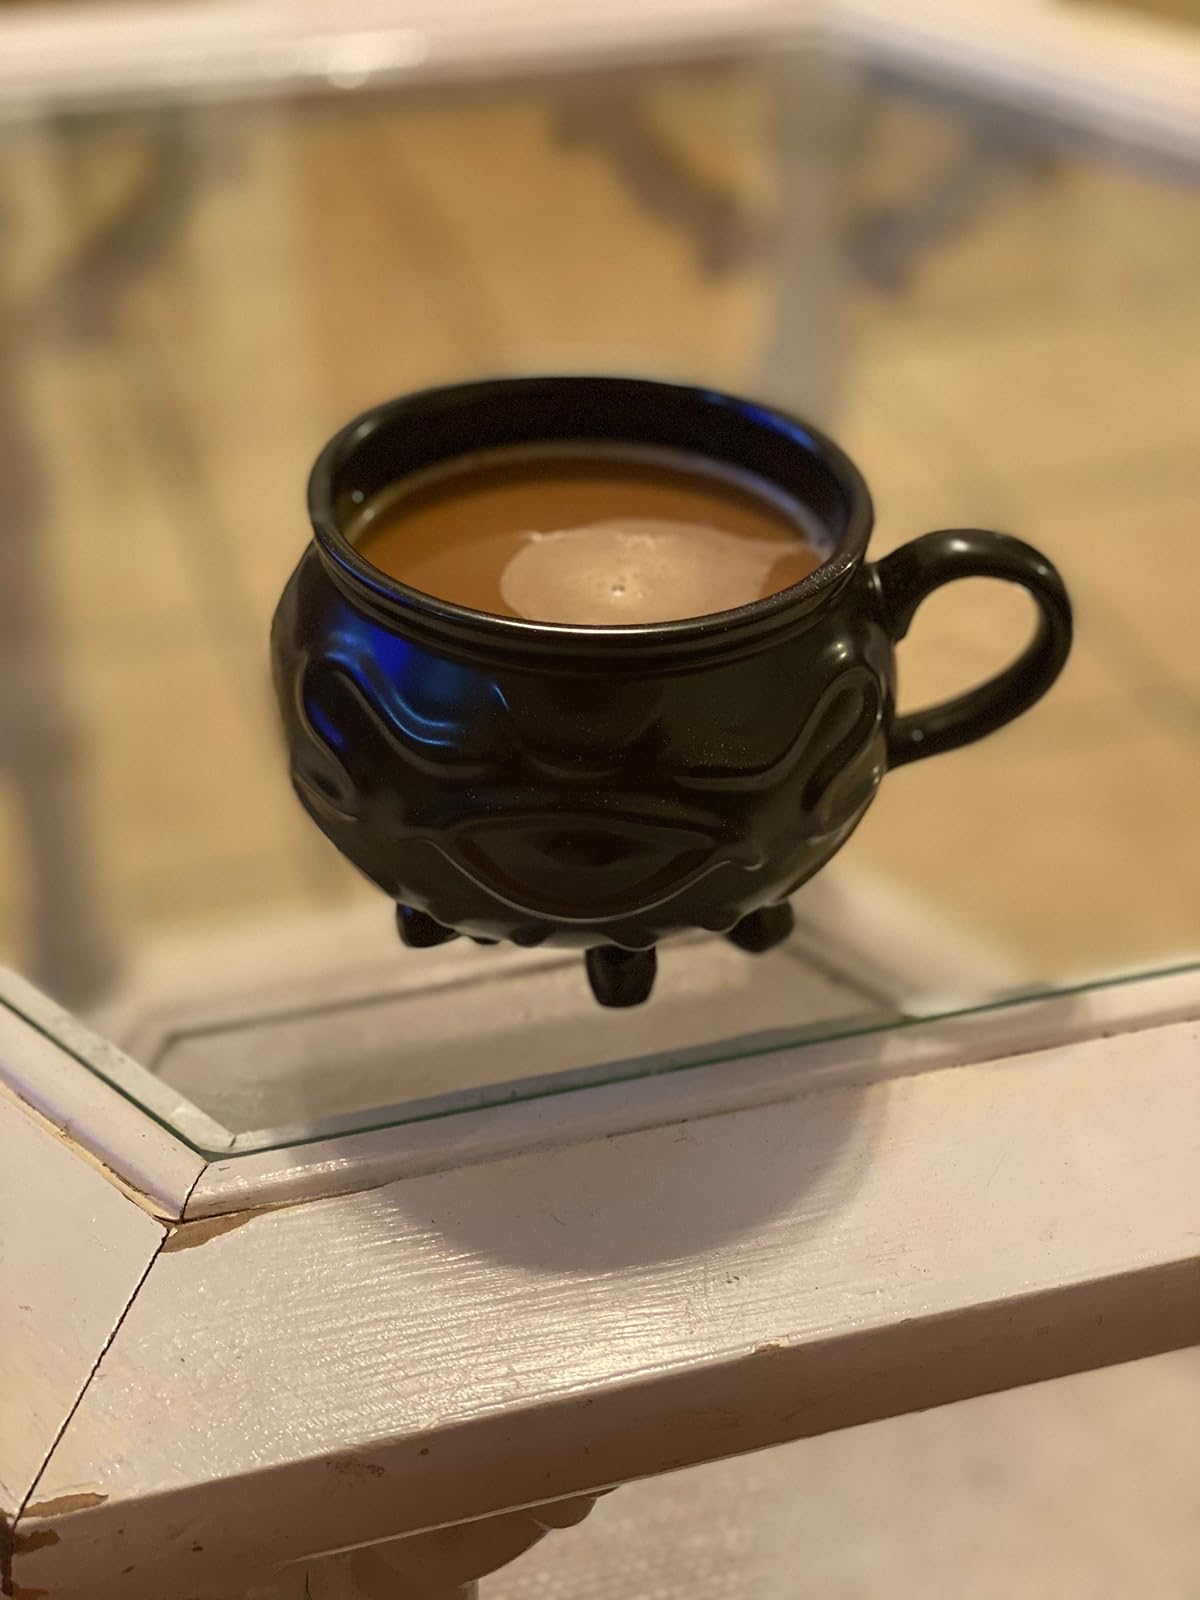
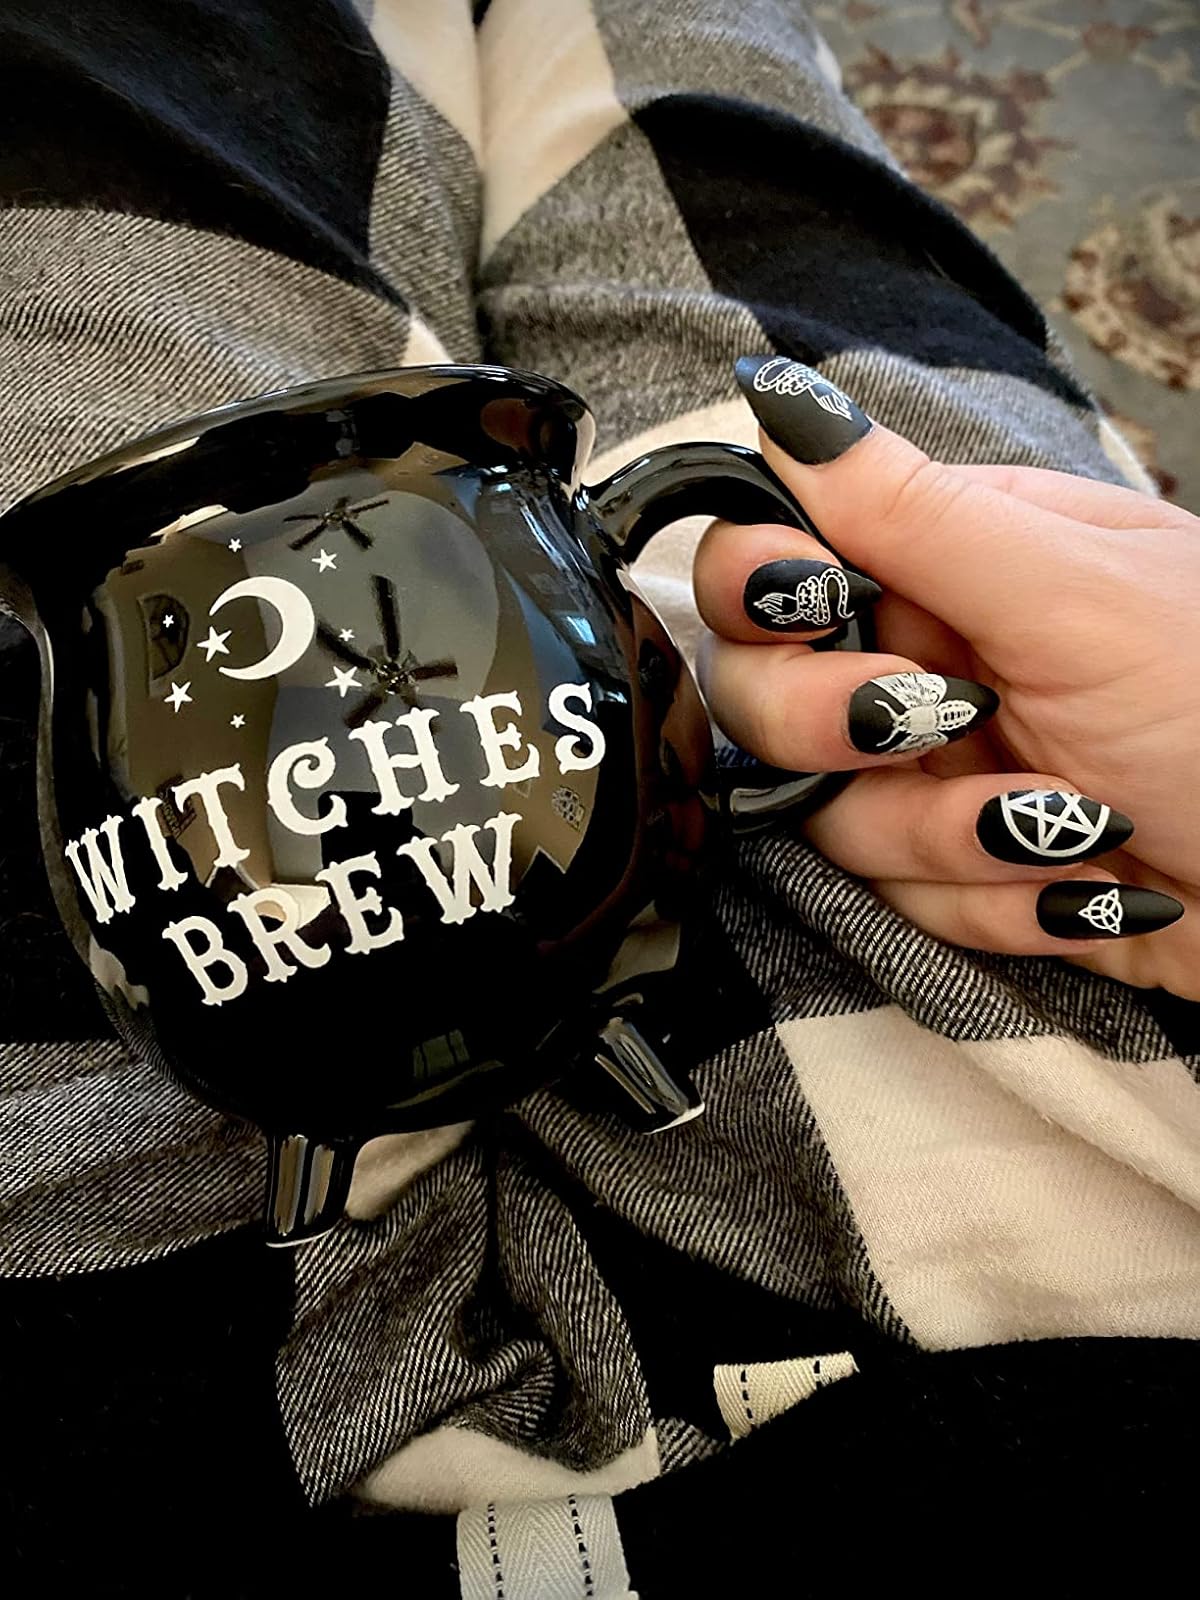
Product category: items_mug
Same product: no